Bangla (film)

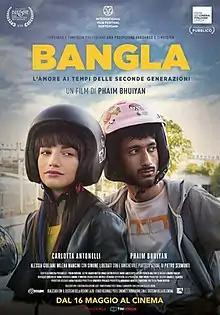
Film poster

Bangla is a 2019 Italian film directed by "Phaim Bhuyian". The film premiered at the 2019 International Film Festival Rotterdam.